Ichiro Suzuki

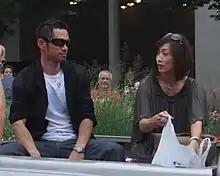
Suzuki and his wife Yumiko at the

Suzuki played for the Japan national baseball team in the inaugural World Baseball Classic in March 2006. During the 15 March Japan-Korea game, Suzuki was booed by some spectators during every at-bat, reportedly in response to a previous statement that he wanted to "beat South Korea so badly that the South Koreans won't want to play Japan for another 30 years." That, however, was an incorrect translation mostly spread to the public through ESPN. Suzuki was variously quoted as saying "I want to win in a way that the opponent would think, 'we cannot catch up with Japan for the coming 30 years'. We should not merely win the games." Japan would later beat Korea in the playoffs and win the tournament after defeating Cuba 10–6 in the finals. For the tournament, Suzuki had twelve hits including a home run, seven runs, and four stolen bases.